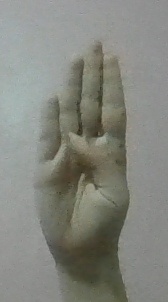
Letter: kaaf